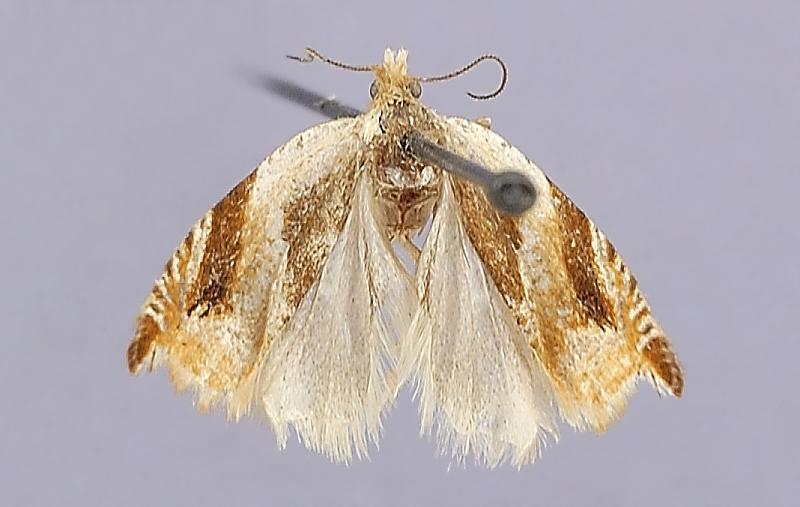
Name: Anchylopera mira
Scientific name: Anchylopera mira Heinrich, 1929
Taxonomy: Animalia, Arthropoda, Insecta, Lepidoptera, Tortricidae
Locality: Chimney Gulch, Golden, Jefferson, Colorado, United States
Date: April